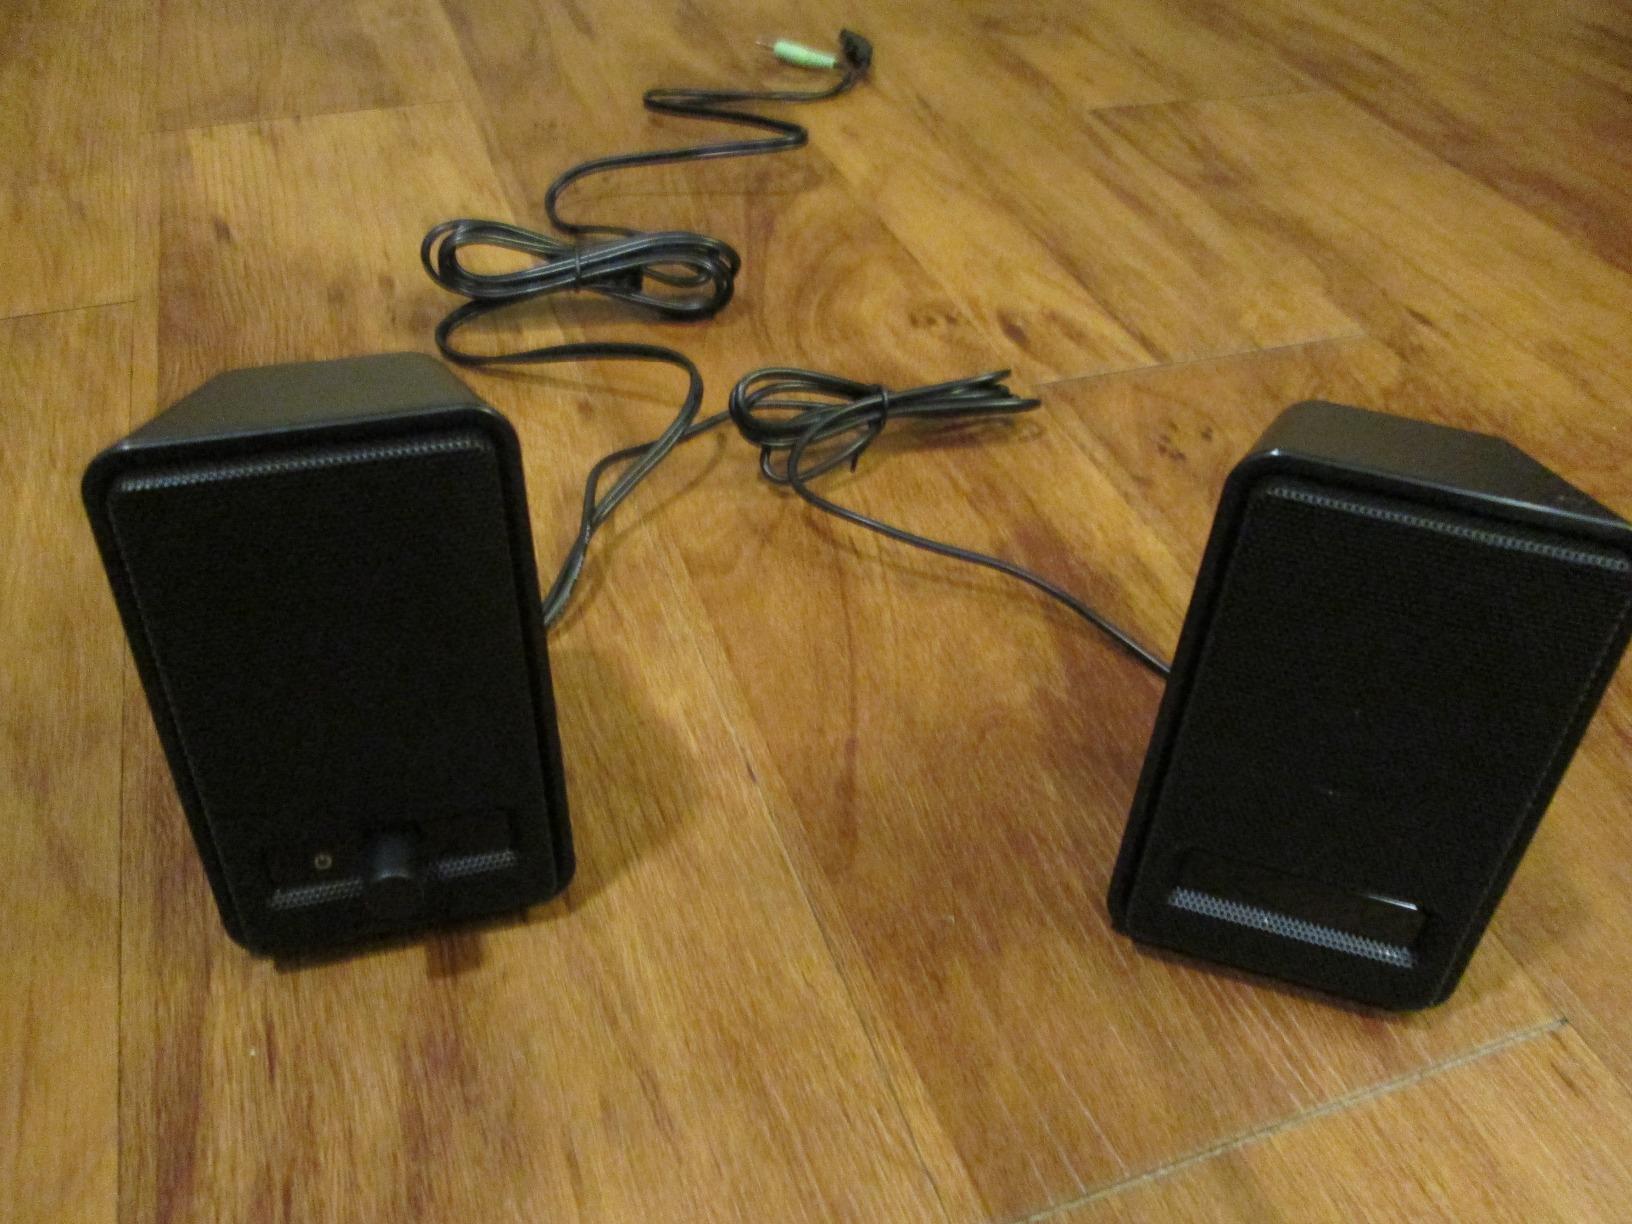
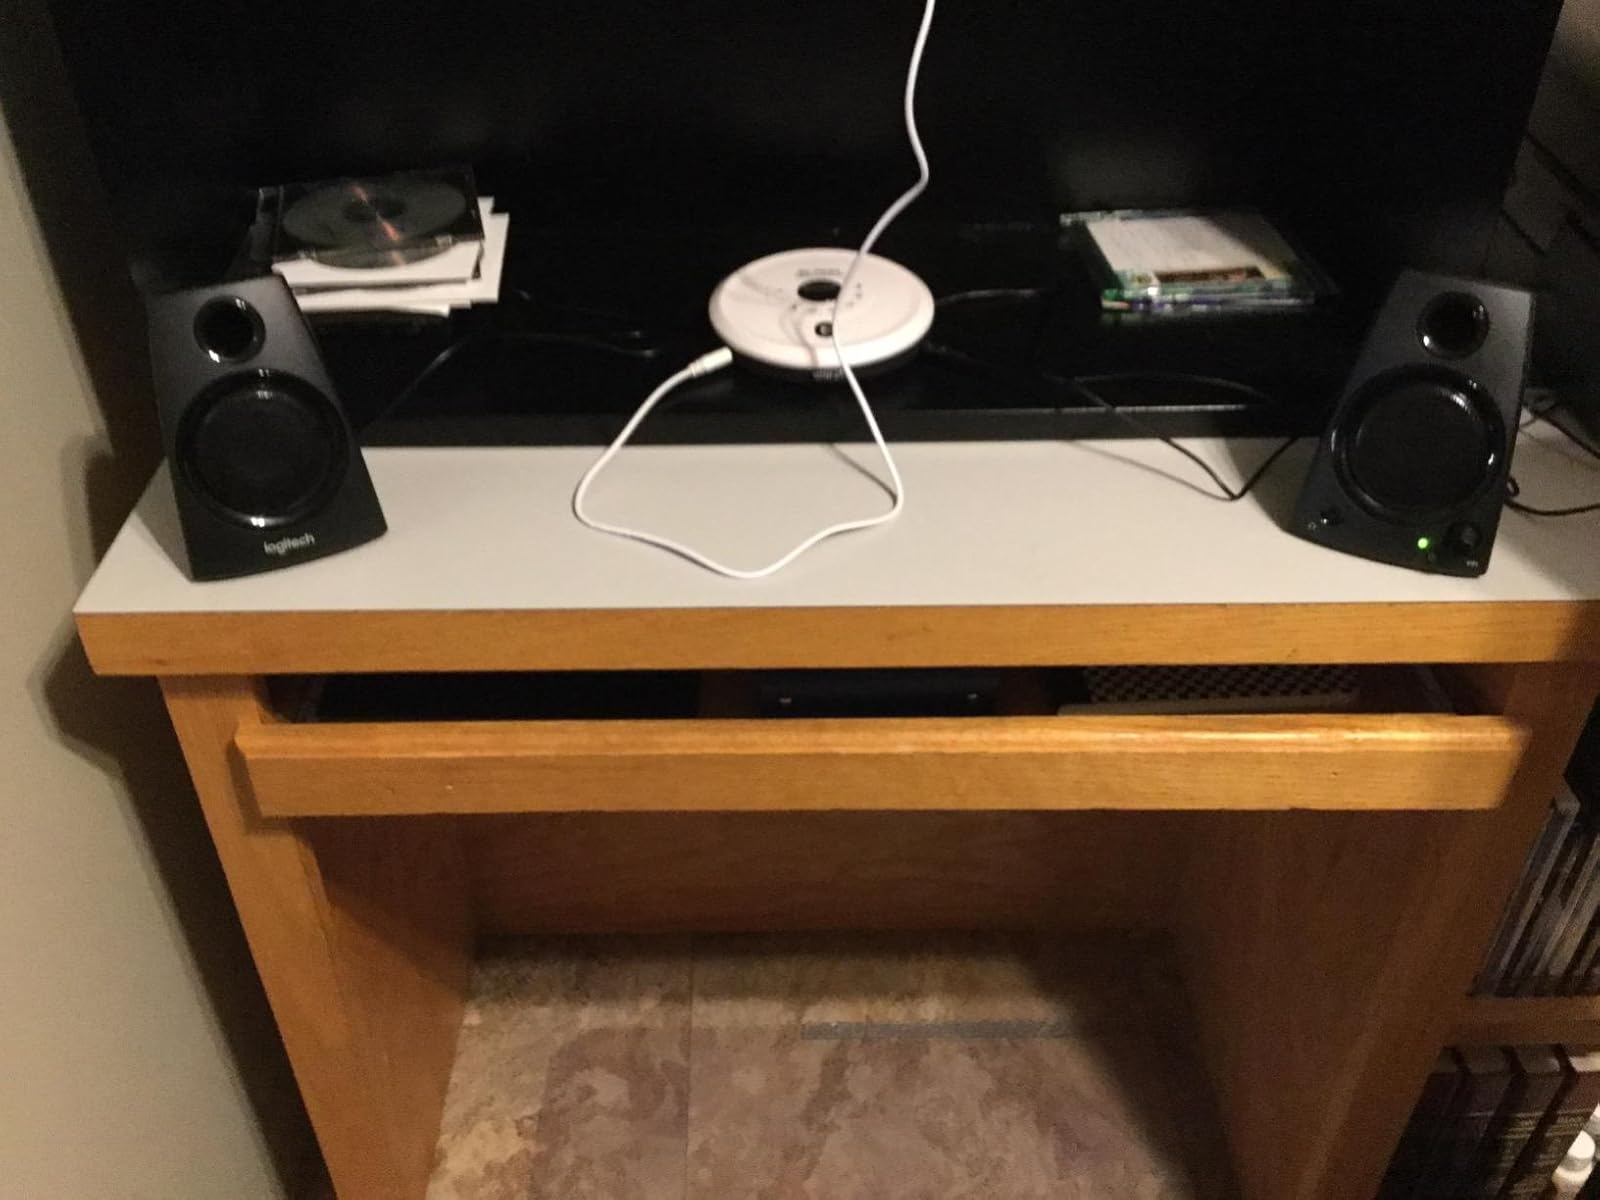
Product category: speaker
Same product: no